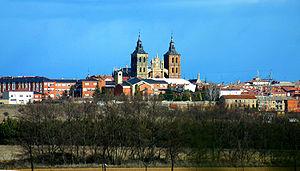
La cathédrale Notre-Dame d'Astorga ou cathédrale Sainte-Marie d'Astorga se trouve dans la ville d'Astorga, province de León en Castille-et-León, au nord-ouest de l'Espagne.
Astorga est une ville, chef-lieu du municipio du même nom et des comarques de Maragatería et de Tierra de Astorga, dans la province de León, communauté autonome de Castille-et-León, au nord-ouest de l'Espagne.